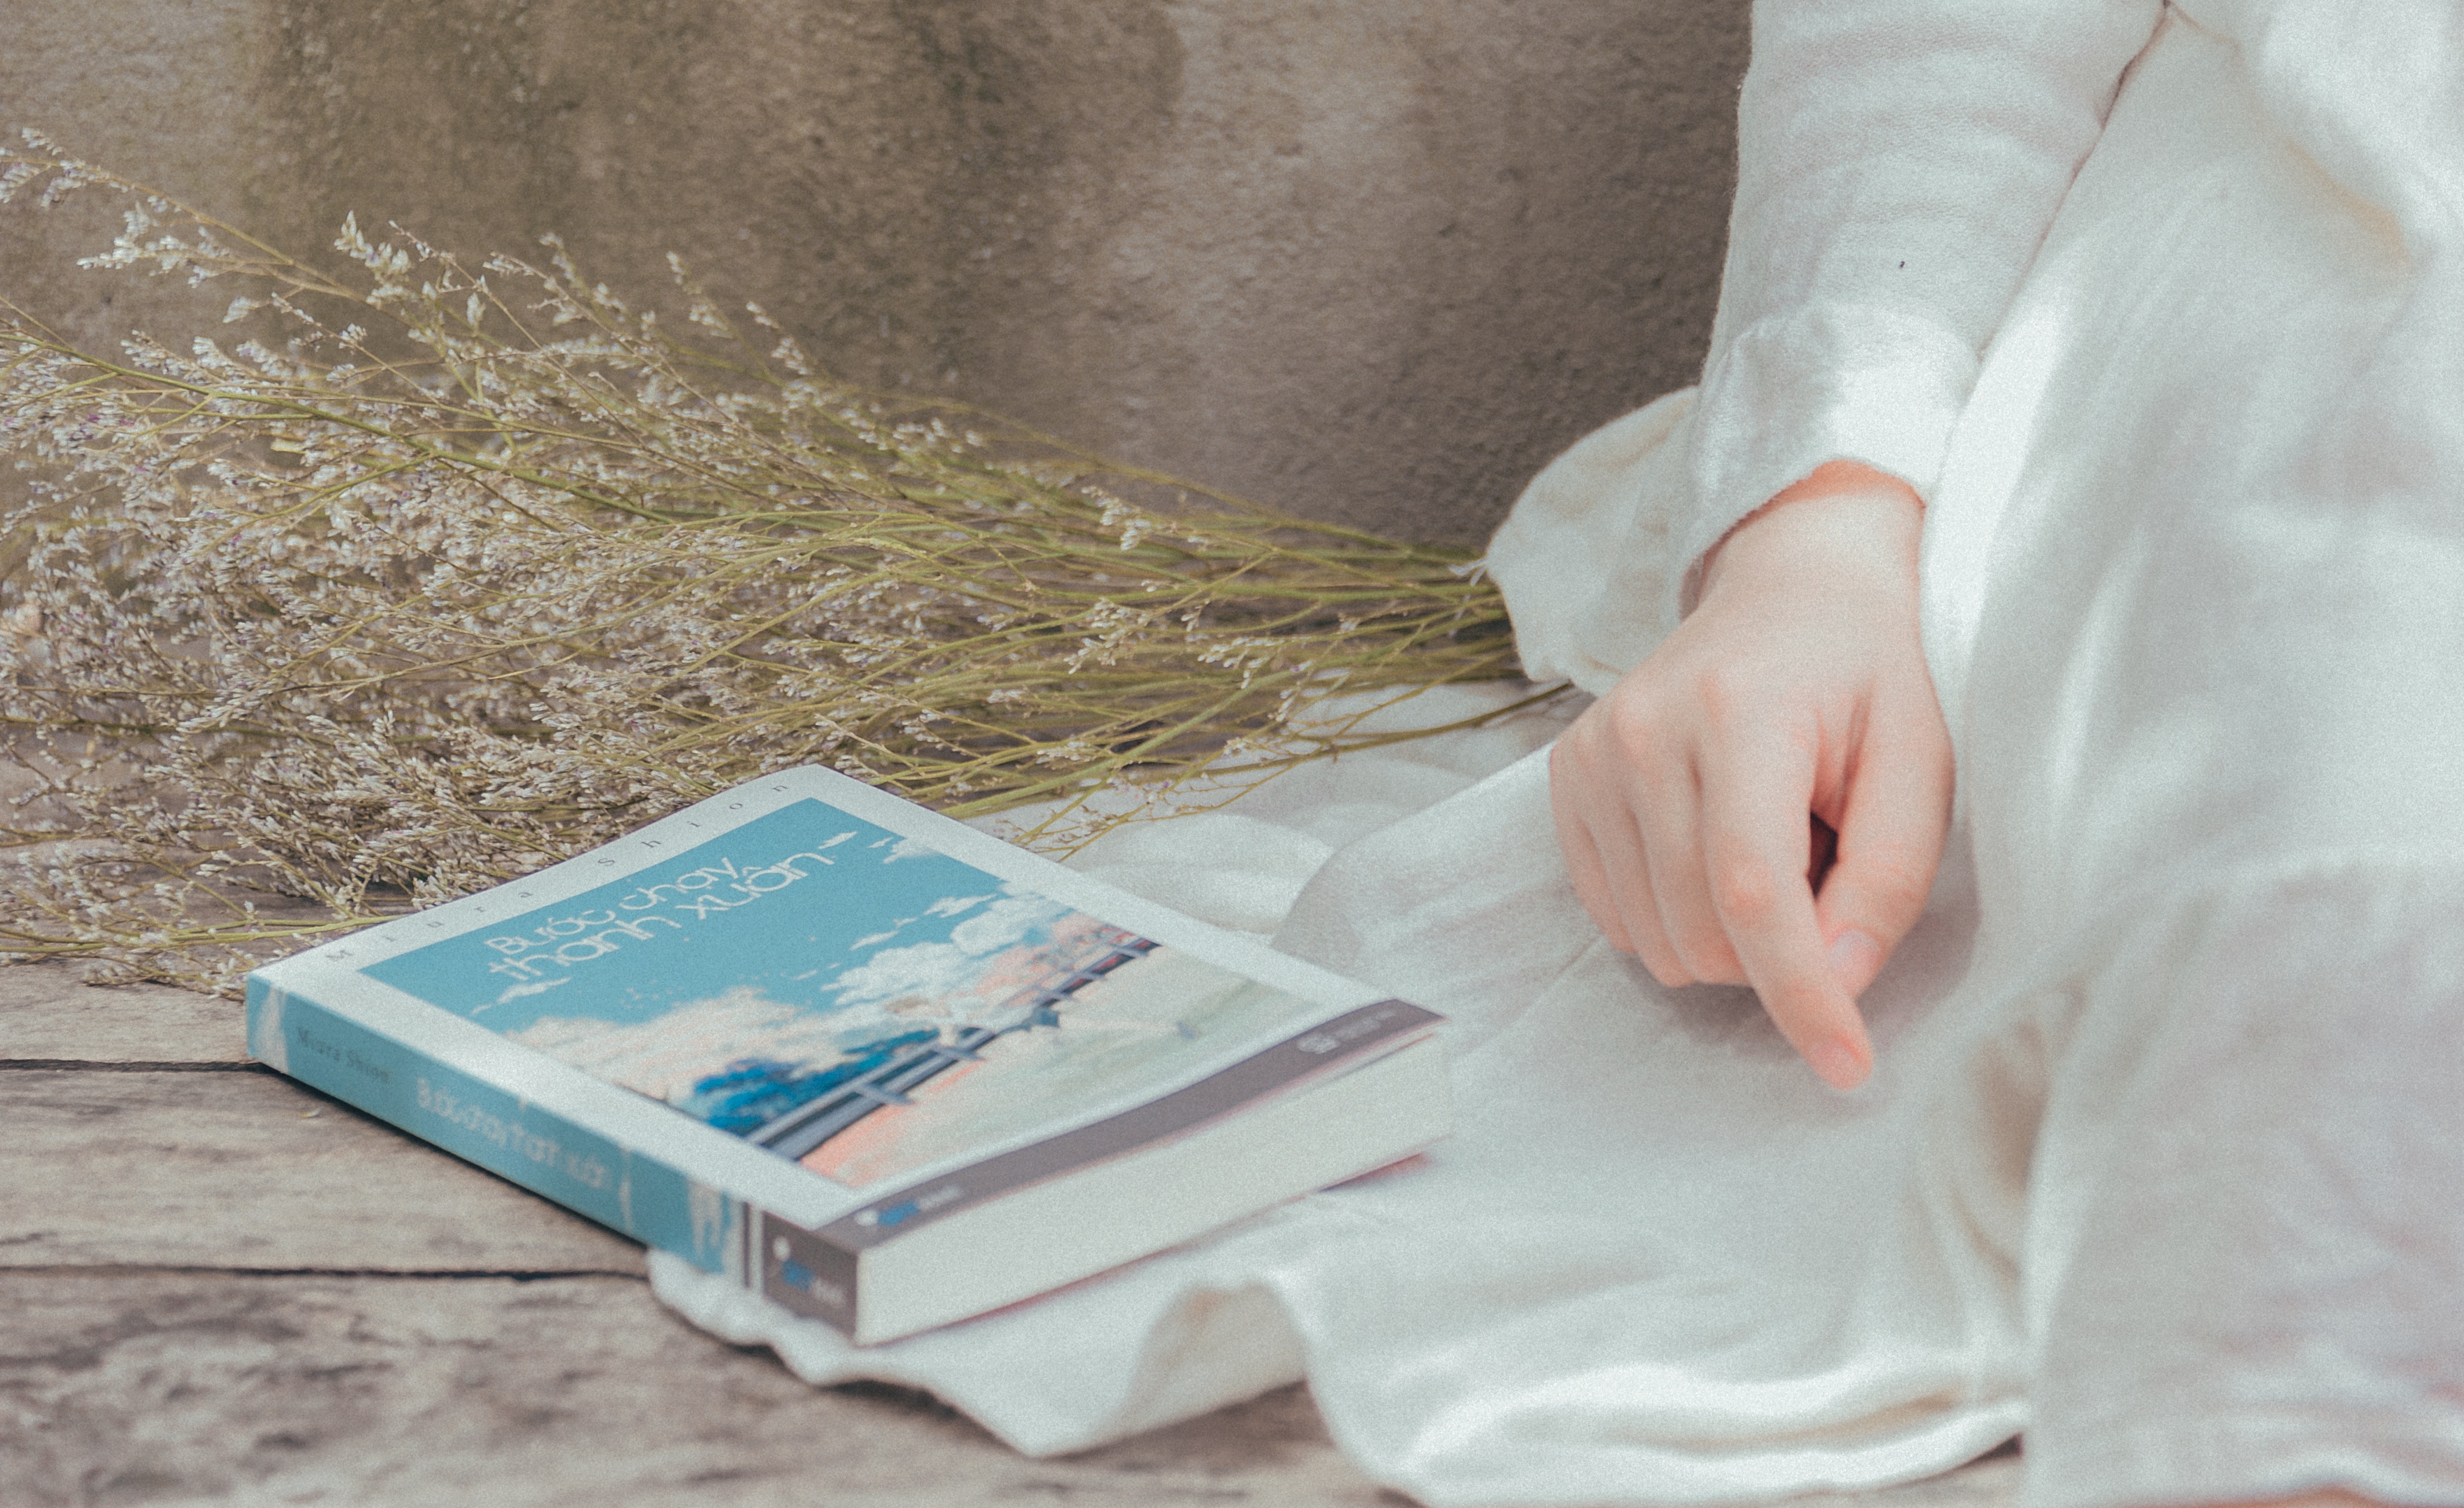
hand